Answer in natural language. Considering the relative positions, where is blue two-seater sofa with green and blue cushions with respect to Doorway? Choose between the following options: above or below
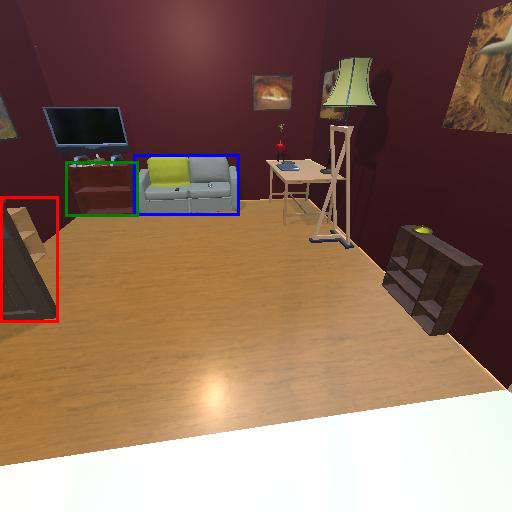
<answer>above</answer>